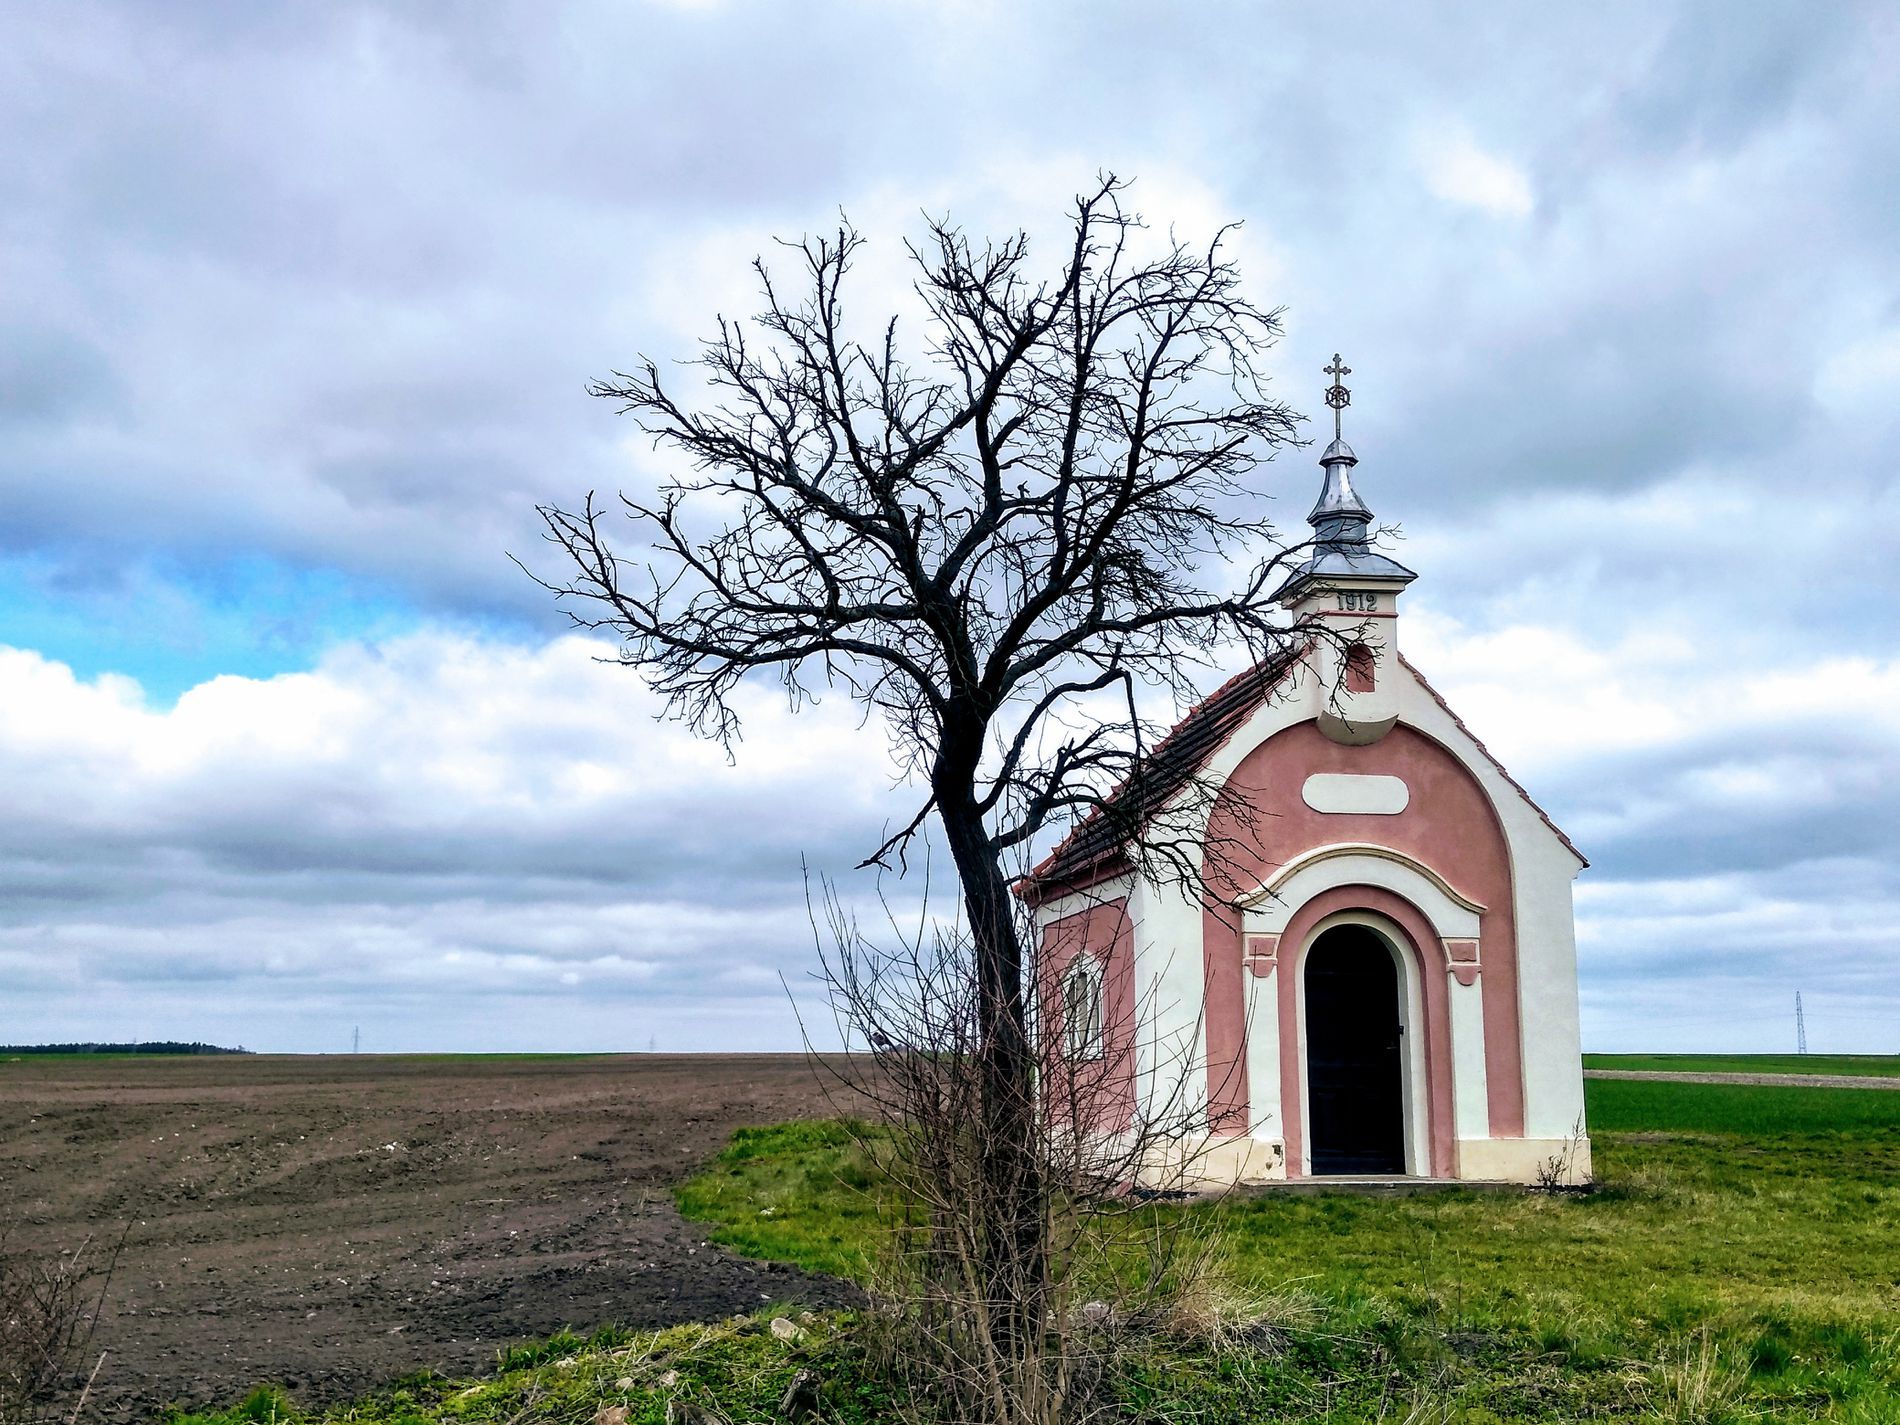
Rural Chapel Under Sky
A small, old chapel standing alone in a wide, open field. A leafless tree leans beside it, adding a  lonely feeling. The sky is cloudy, with patches of blue breaking through. It's over all feel calm, peaceful and mysterious
A wide angle taken at eye level. It captures a chapel standing alone in an open field under a cloudy sky with patches of blue breaking through, beside it a leafless tress with nothing else on sight witch add a lonely feeling to the scene,
Labels: Architecture, Building, Outdoors, Shelter, Grass, Plant, Tree, Nature, Sky, Arch, Gothic Arch, Bell Tower, Tower, Cloud, Spire, Beacon, Lighthouse, Housing, Field, Dog House, Countryside, Grassland, Horizon, Cumulus, Weather, Monastery, House, Graveyard, Rural, Yard, Chapel
Camera: motorola moto g(6) play
Aperture: F2
Exposure: 1/100 sec
ISO: 100
Focal length: 3.5 mm